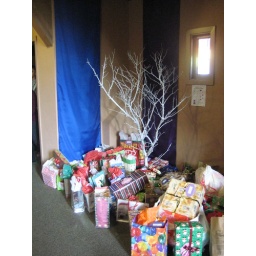
Presents under bare tree